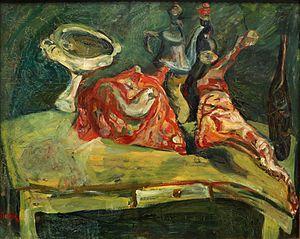
Chaim Soutine, La Table, huile sur toile (81 x 100 cm). Collection Jean Walter et Paul Guillaume, Musée de l'Orangerie.
Chaïm Soutine est un peintre juif russe émigré en France, né en 1893 ou 1894 dans le village de Smilovitchi, à cette époque dans l'Empire russe, et mort à Paris le 9 août 1943.